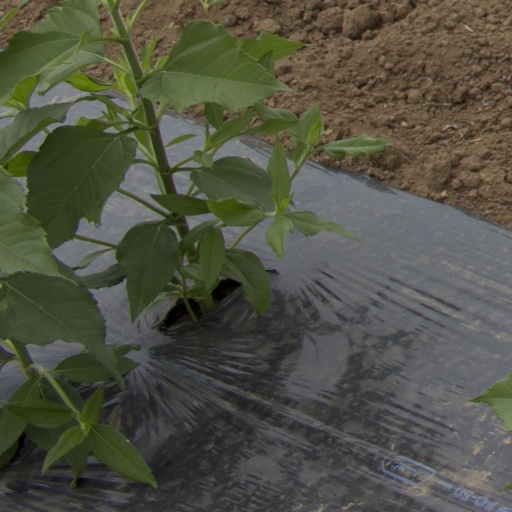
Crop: Jerusalem artichoke